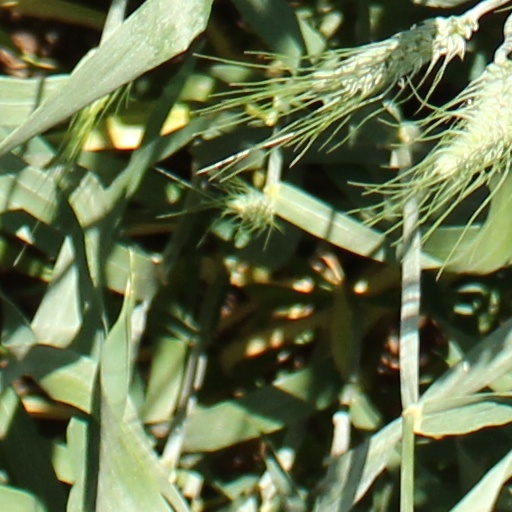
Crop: wheat